Mallammana Pavaada

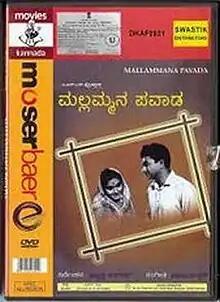

Mallammana Pavaada is a 1969 Kannada film, directed by Puttanna Kanagal. This was the debut movie of actor Vajramuni. This was Puttana's first collaboration with Dr. Rajkumar as independent director.